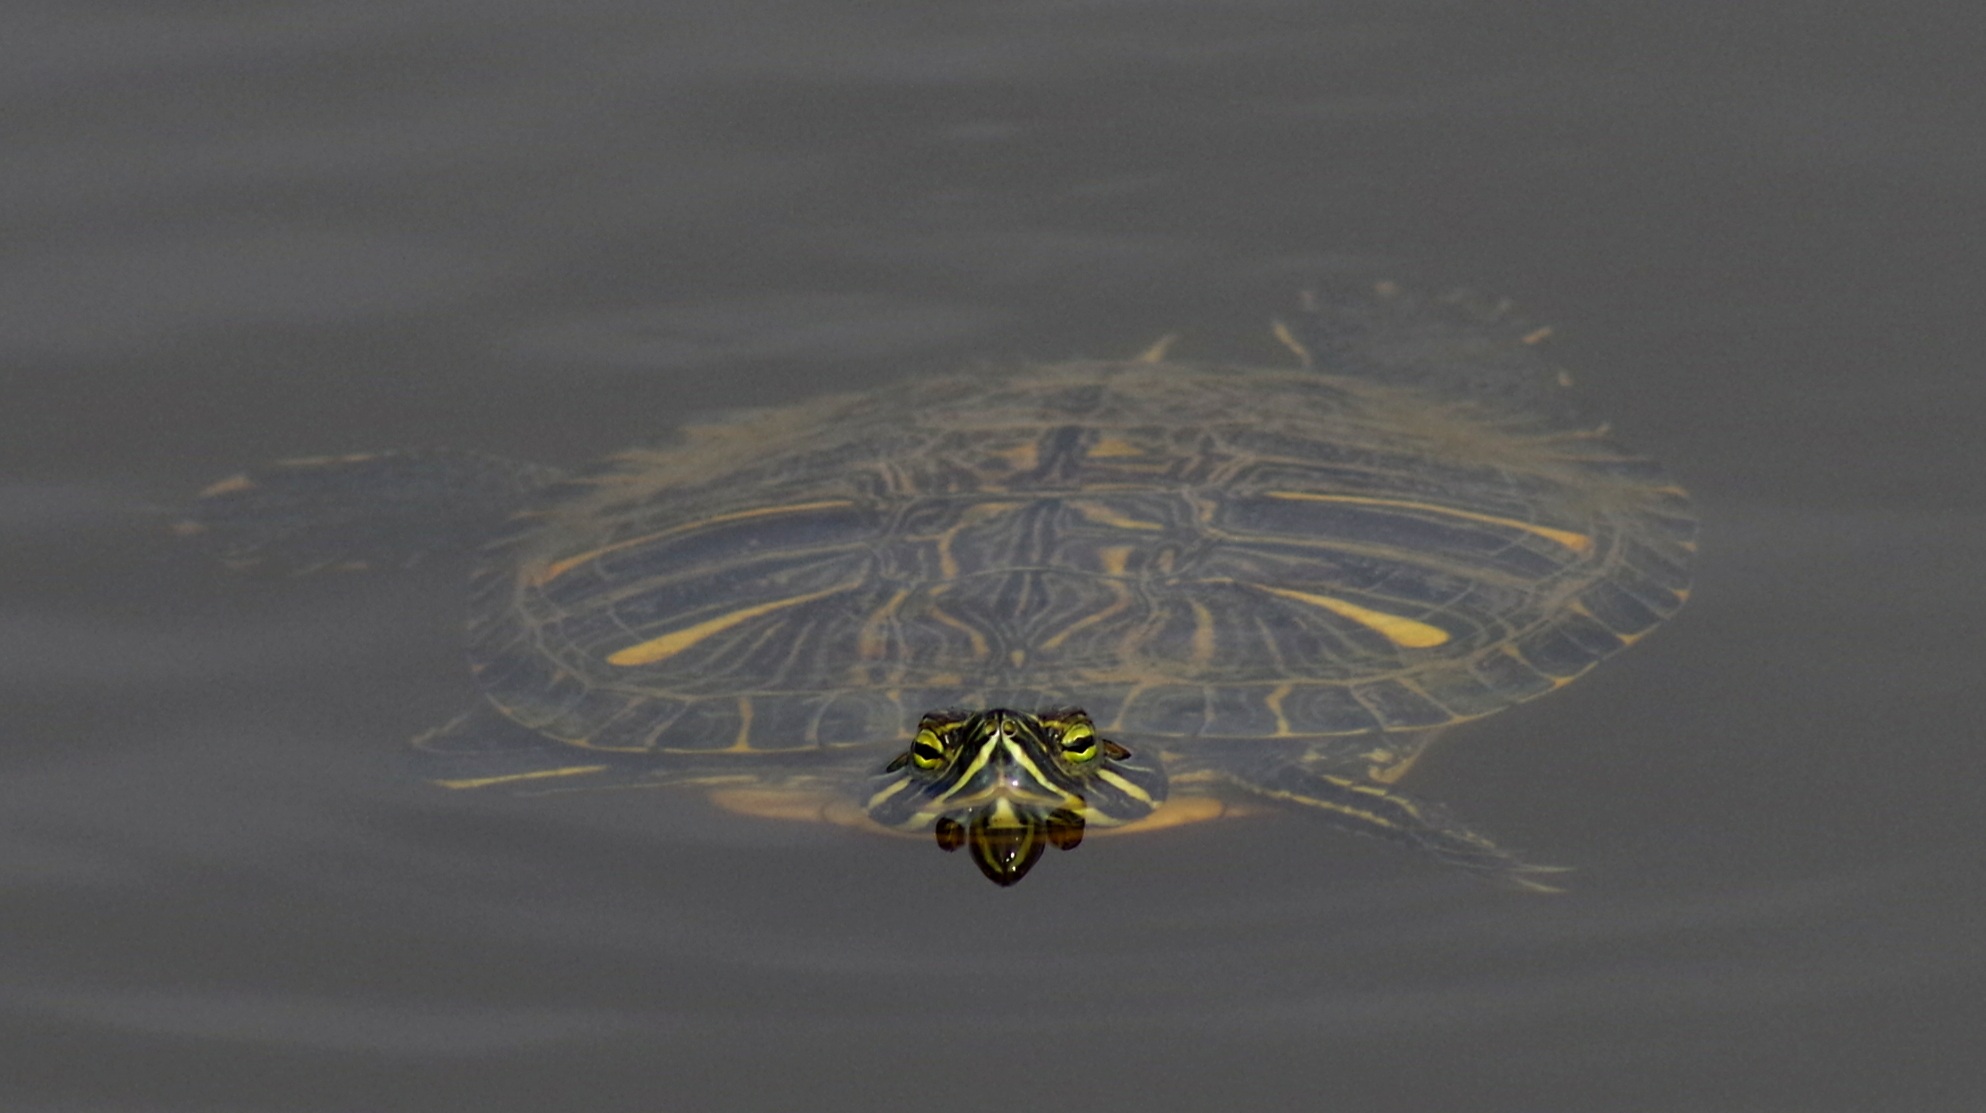
water, nature, swim, biology, turtle, fauna, invertebrate, close up, macro photography, water turtle, marine biology, orb weaver spider